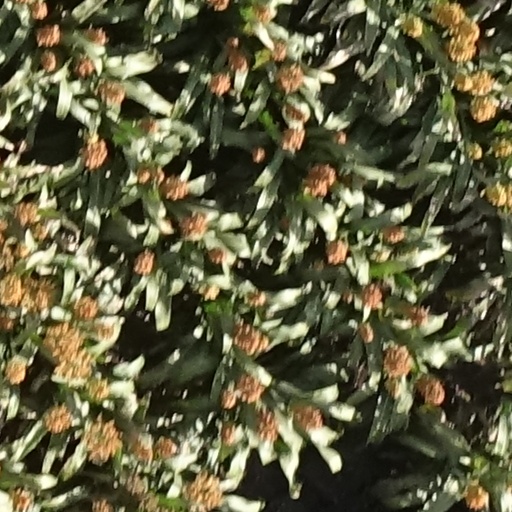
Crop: sorghum